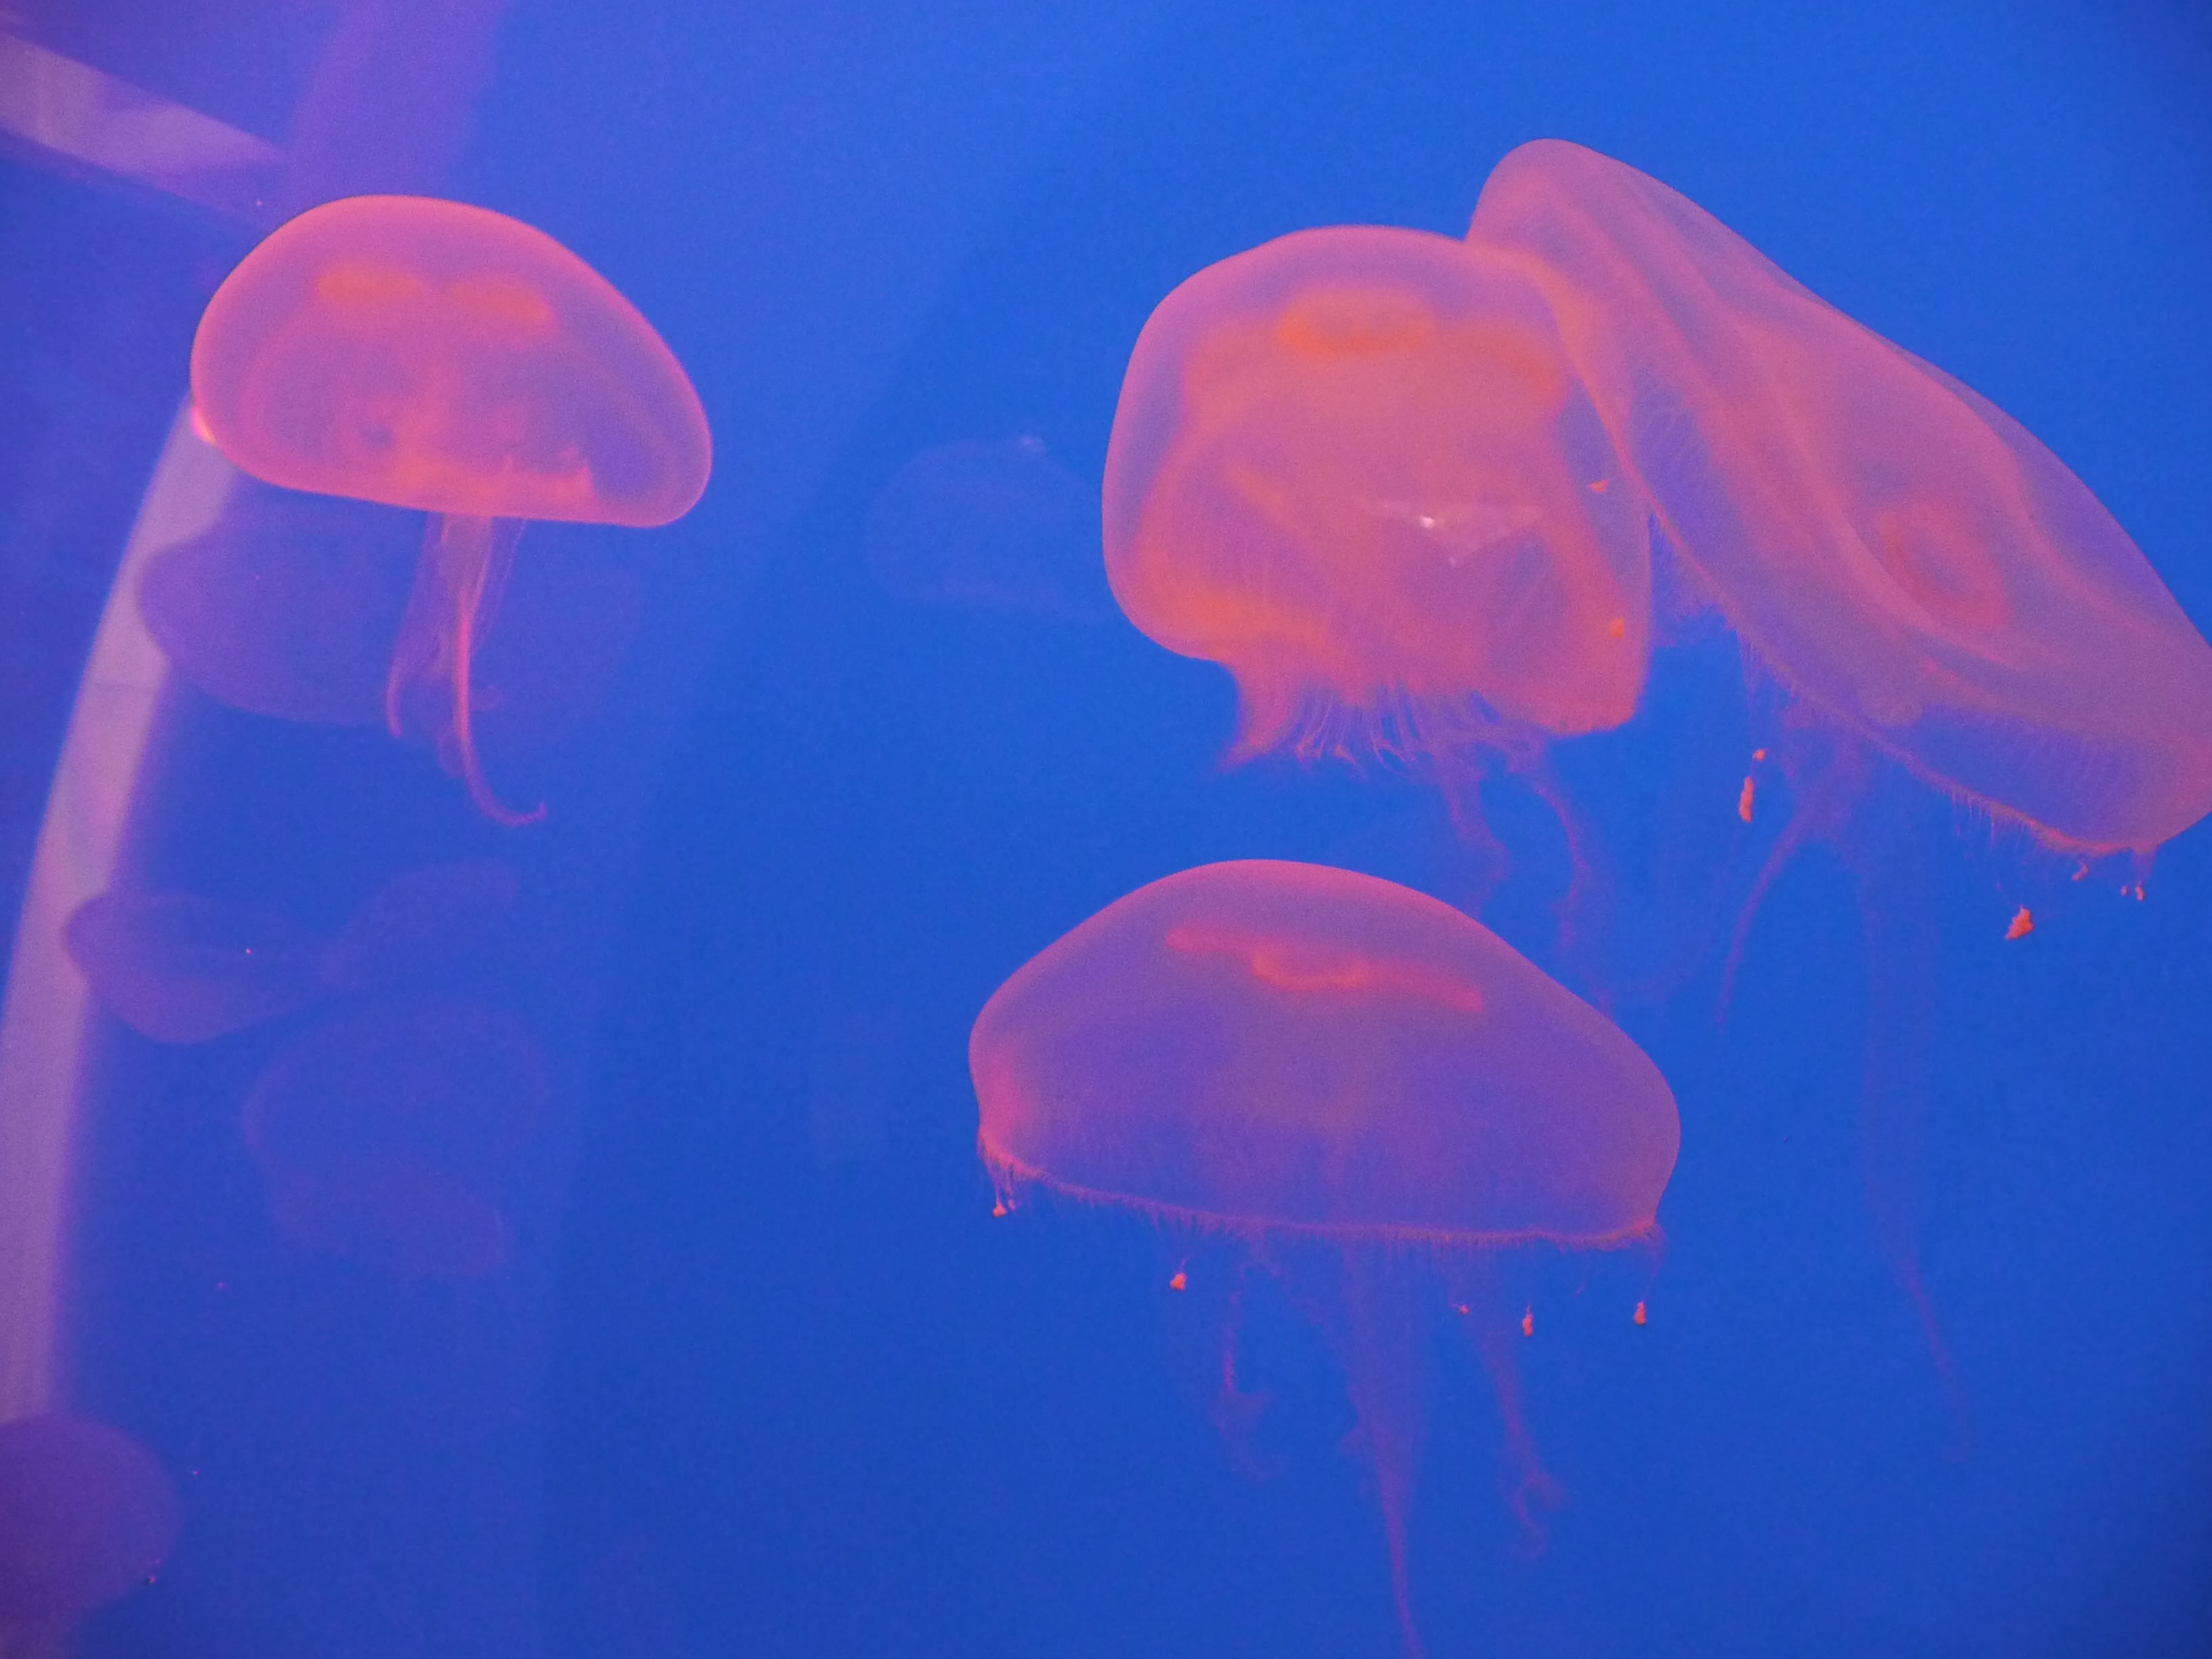
water, nature, zoo, biology, jellyfish, blue, float, pink, invertebrate, medusa, captivity, mexico, aquarium, cnidaria, animals, organism, xcaret, world marine, exotic animal, marine biology, marine invertebrates